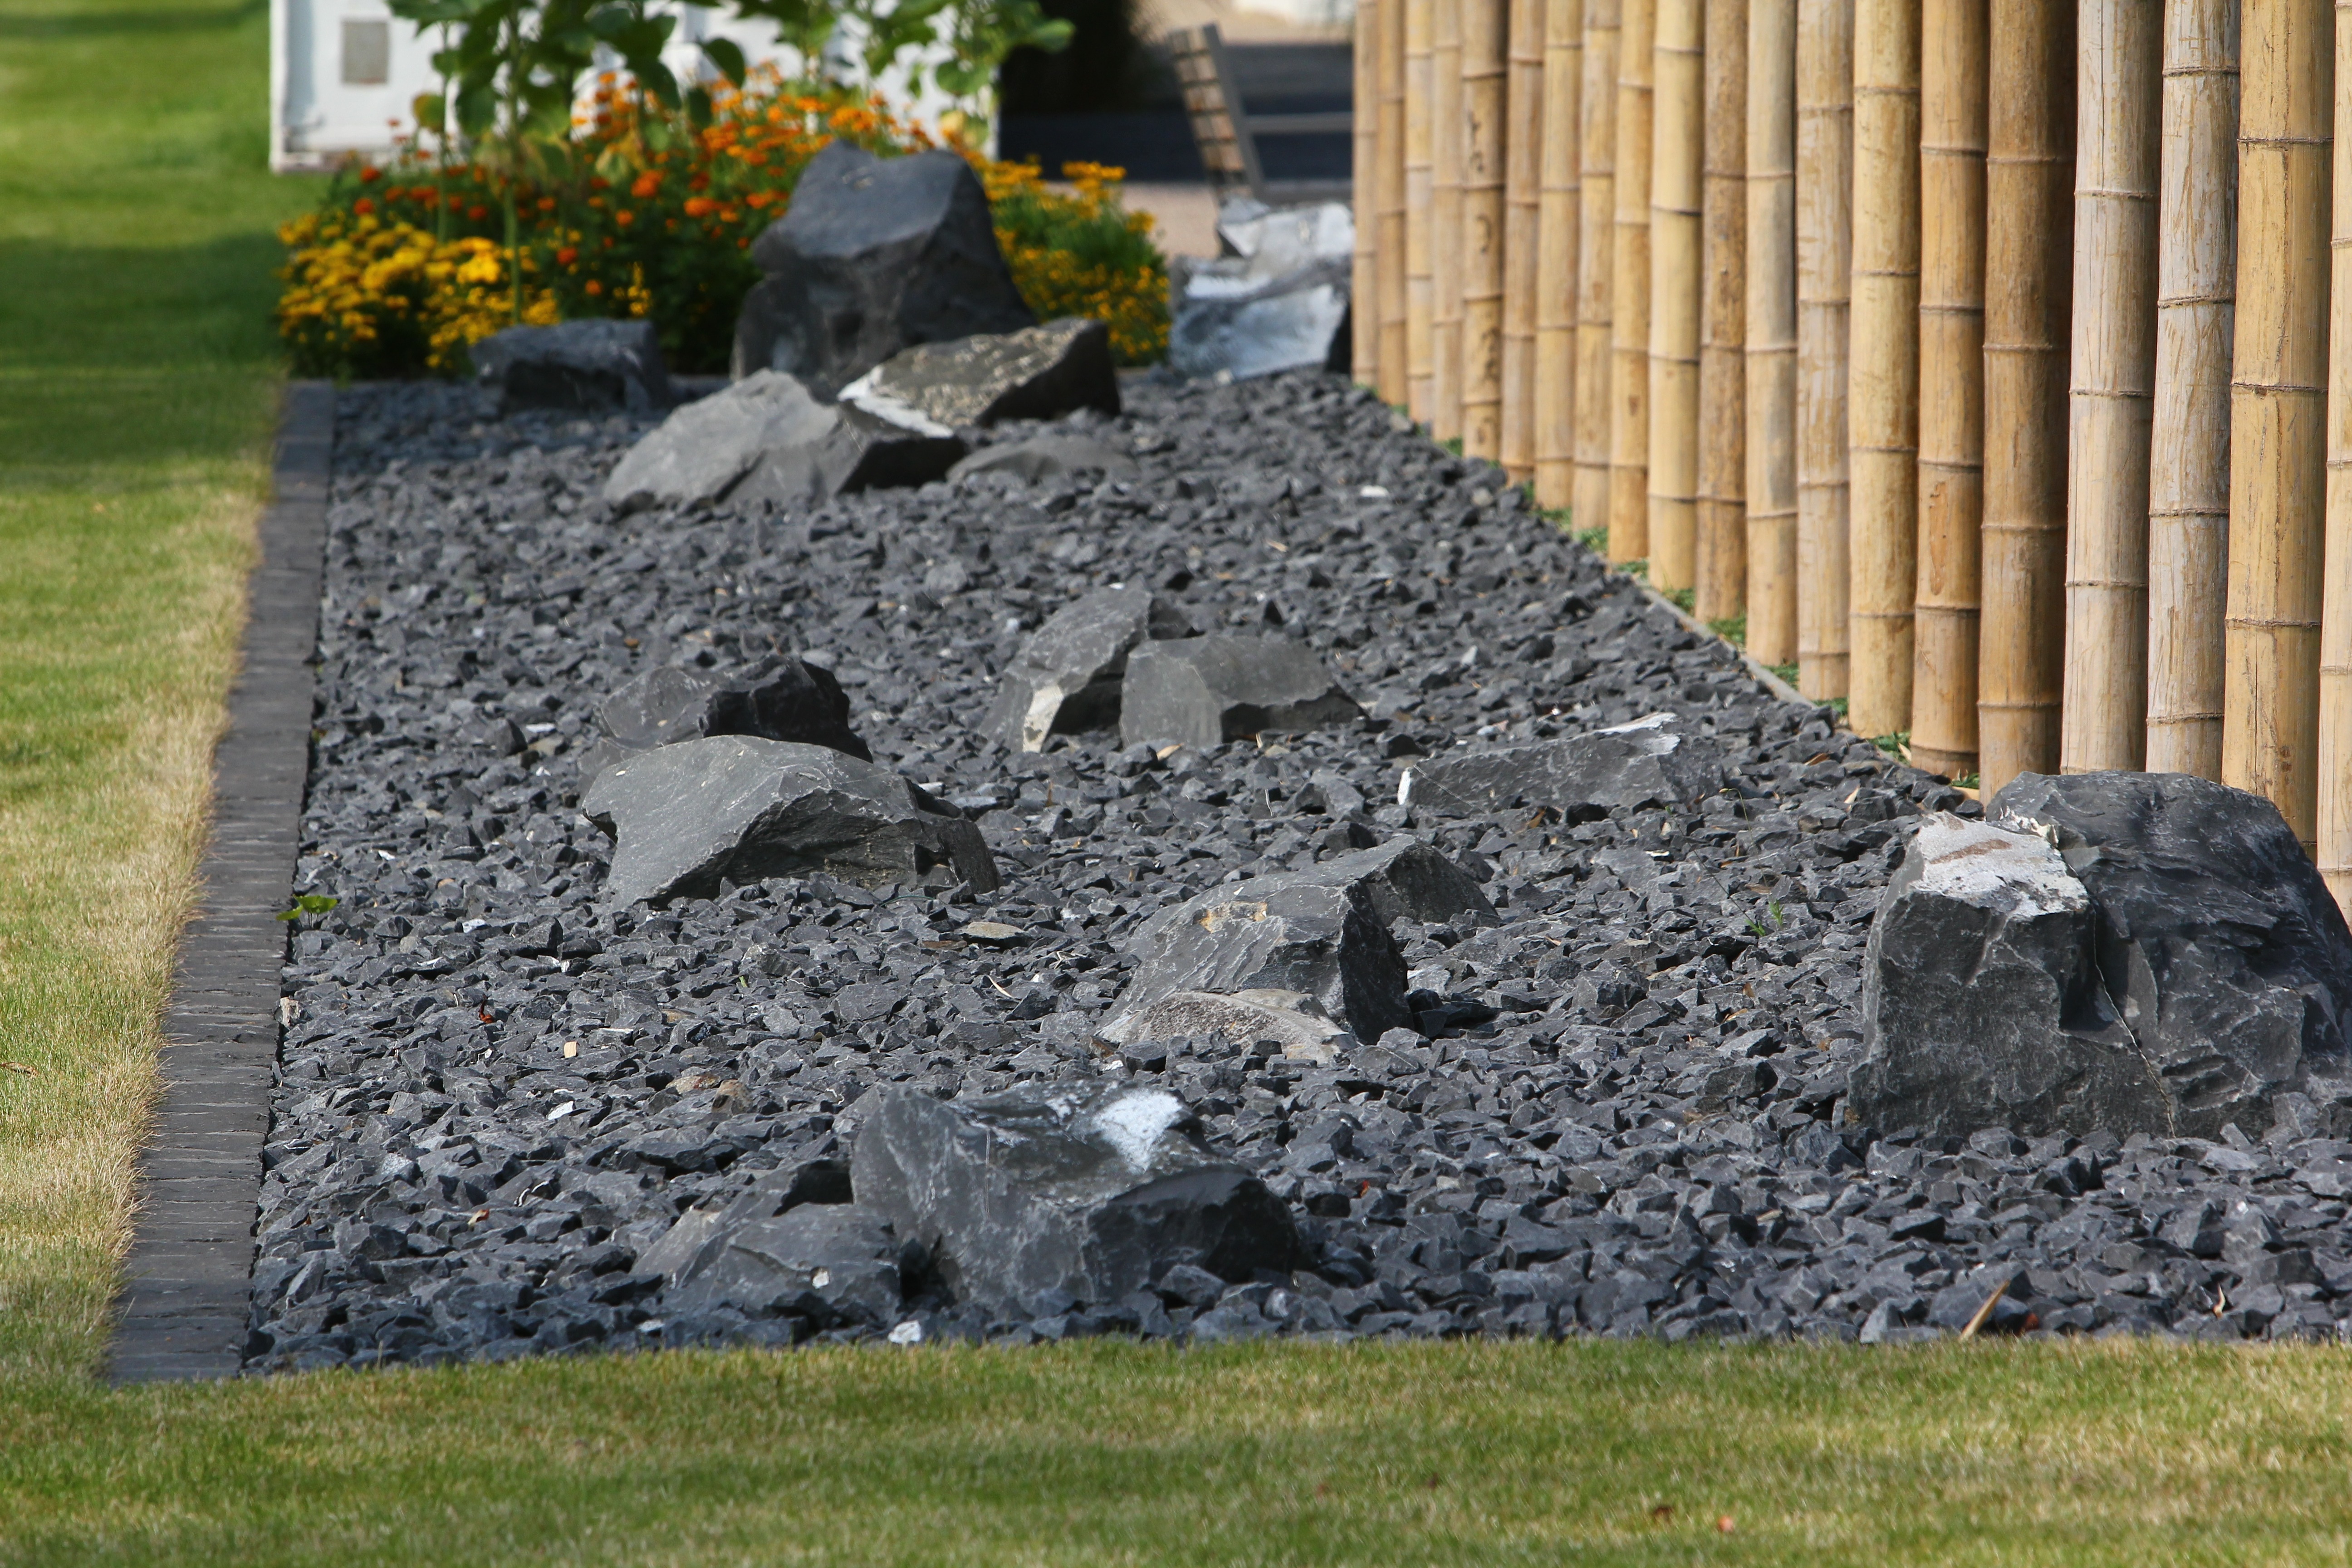
rock, lawn, wall, pebble, soil, stone wall, black, garden, japan, japanese garden, stones, yard, stone garden